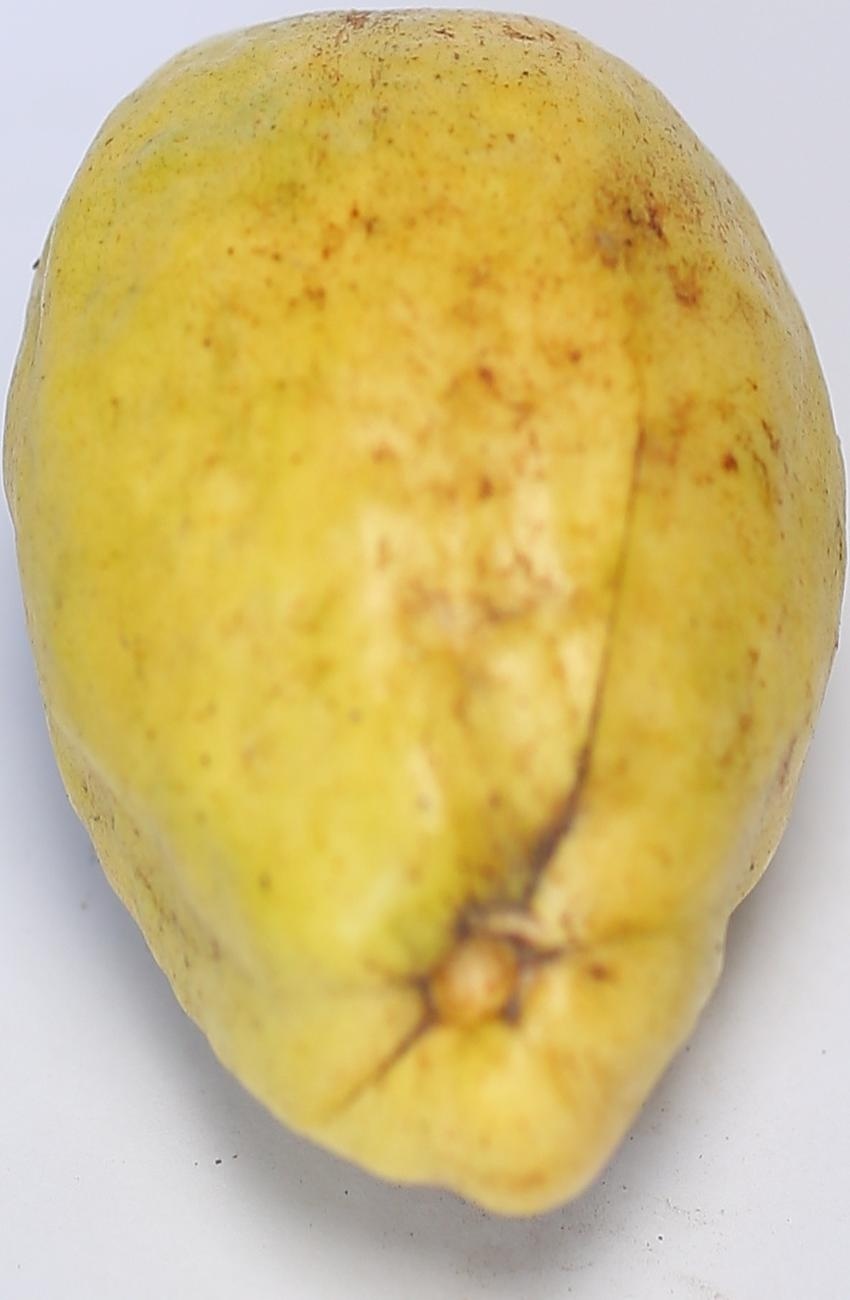
Maturity: ripe
Variety: thadhrami